List of Amazon locations

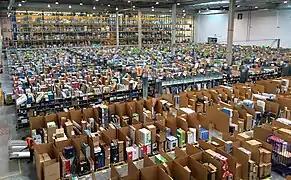
Amazon.es warehouse in San Fernando de Henares, Madrid, Spain)

Amazon's global headquarters are in more than 40 owned and leased buildings spread across Seattle's adjacent South Lake Union, Denny Triangle, and Downtown neighborhoods. The first 14 buildings Amazon occupied in South Lake Union were developed primarily by Vulcan, Inc. from 2008 onward, the first 11 of which were acquired from Vulcan in 2012 at a cost of $1.16 billion. The company was previously headquartered in rented space within the Pacific Medical Center, located in the city's Beacon Hill neighborhood, from 1998 to 2011.